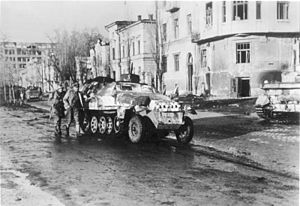
Det tredje slag om Kharkov / Mansteins modangreb / Kampen om byen, 11. – 15. marts
Tyske pansrede mandskabsvogne rykker gennem Sumskajagaden i Kharkov, marts 1943
Det tredje slag om Kharkov var en række offensive operationer på Østfronten under 2. verdenskrig, som blev gennemført af den tyske Heeresgruppe Süd mod den Røde Hær omkring byen Kharkov, mellem den 19. februar og 15. marts 1943. Tyskerne kaldte offensiven for Donets-felttoget, mens den i Sovjetunionen fik betegnelsen Donbas- og Kharkov-operationerne. Det tyske modangreb førte til ødelæggelsen af omkring 52 sovjetiske divisioner og generobring af byerne Kharkov og Belgorod.